Tomb Raider: The Last Revelation

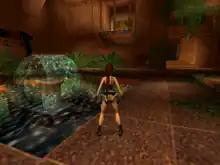
Lara Croft (center) explores a level in third-person view.

"Tomb Raider: The Last Revelation" is an action-adventure video game in which the player assumes the role of archaeologist-adventurer Lara Croft, exploring a series of ancient ruins and tombs in search of ancient artefacts. The levels are split between a mandatory two-level tutorial area set in Cambodia, and the other levels taking place across locations in Egypt. Levels are separated into different zones, and some level areas need to be revisited to progress further into the game. As with earlier "Tomb Raider" titles, the game is presented from a third person perspective. Key to progress is solving puzzles scattered through the level, which can rely on both pulling different types of switches or finding key items. During some levels, Lara has access to a Jeep and a motorcycle with a sidecar for vehicle sections.